Old Warden Tunnel

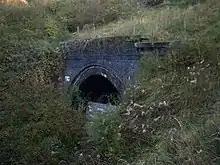
The northern entrance to the tunnel, 2006

Old Warden Tunnel is an abandoned railway tunnel near the village of Old Warden in Bedfordshire.